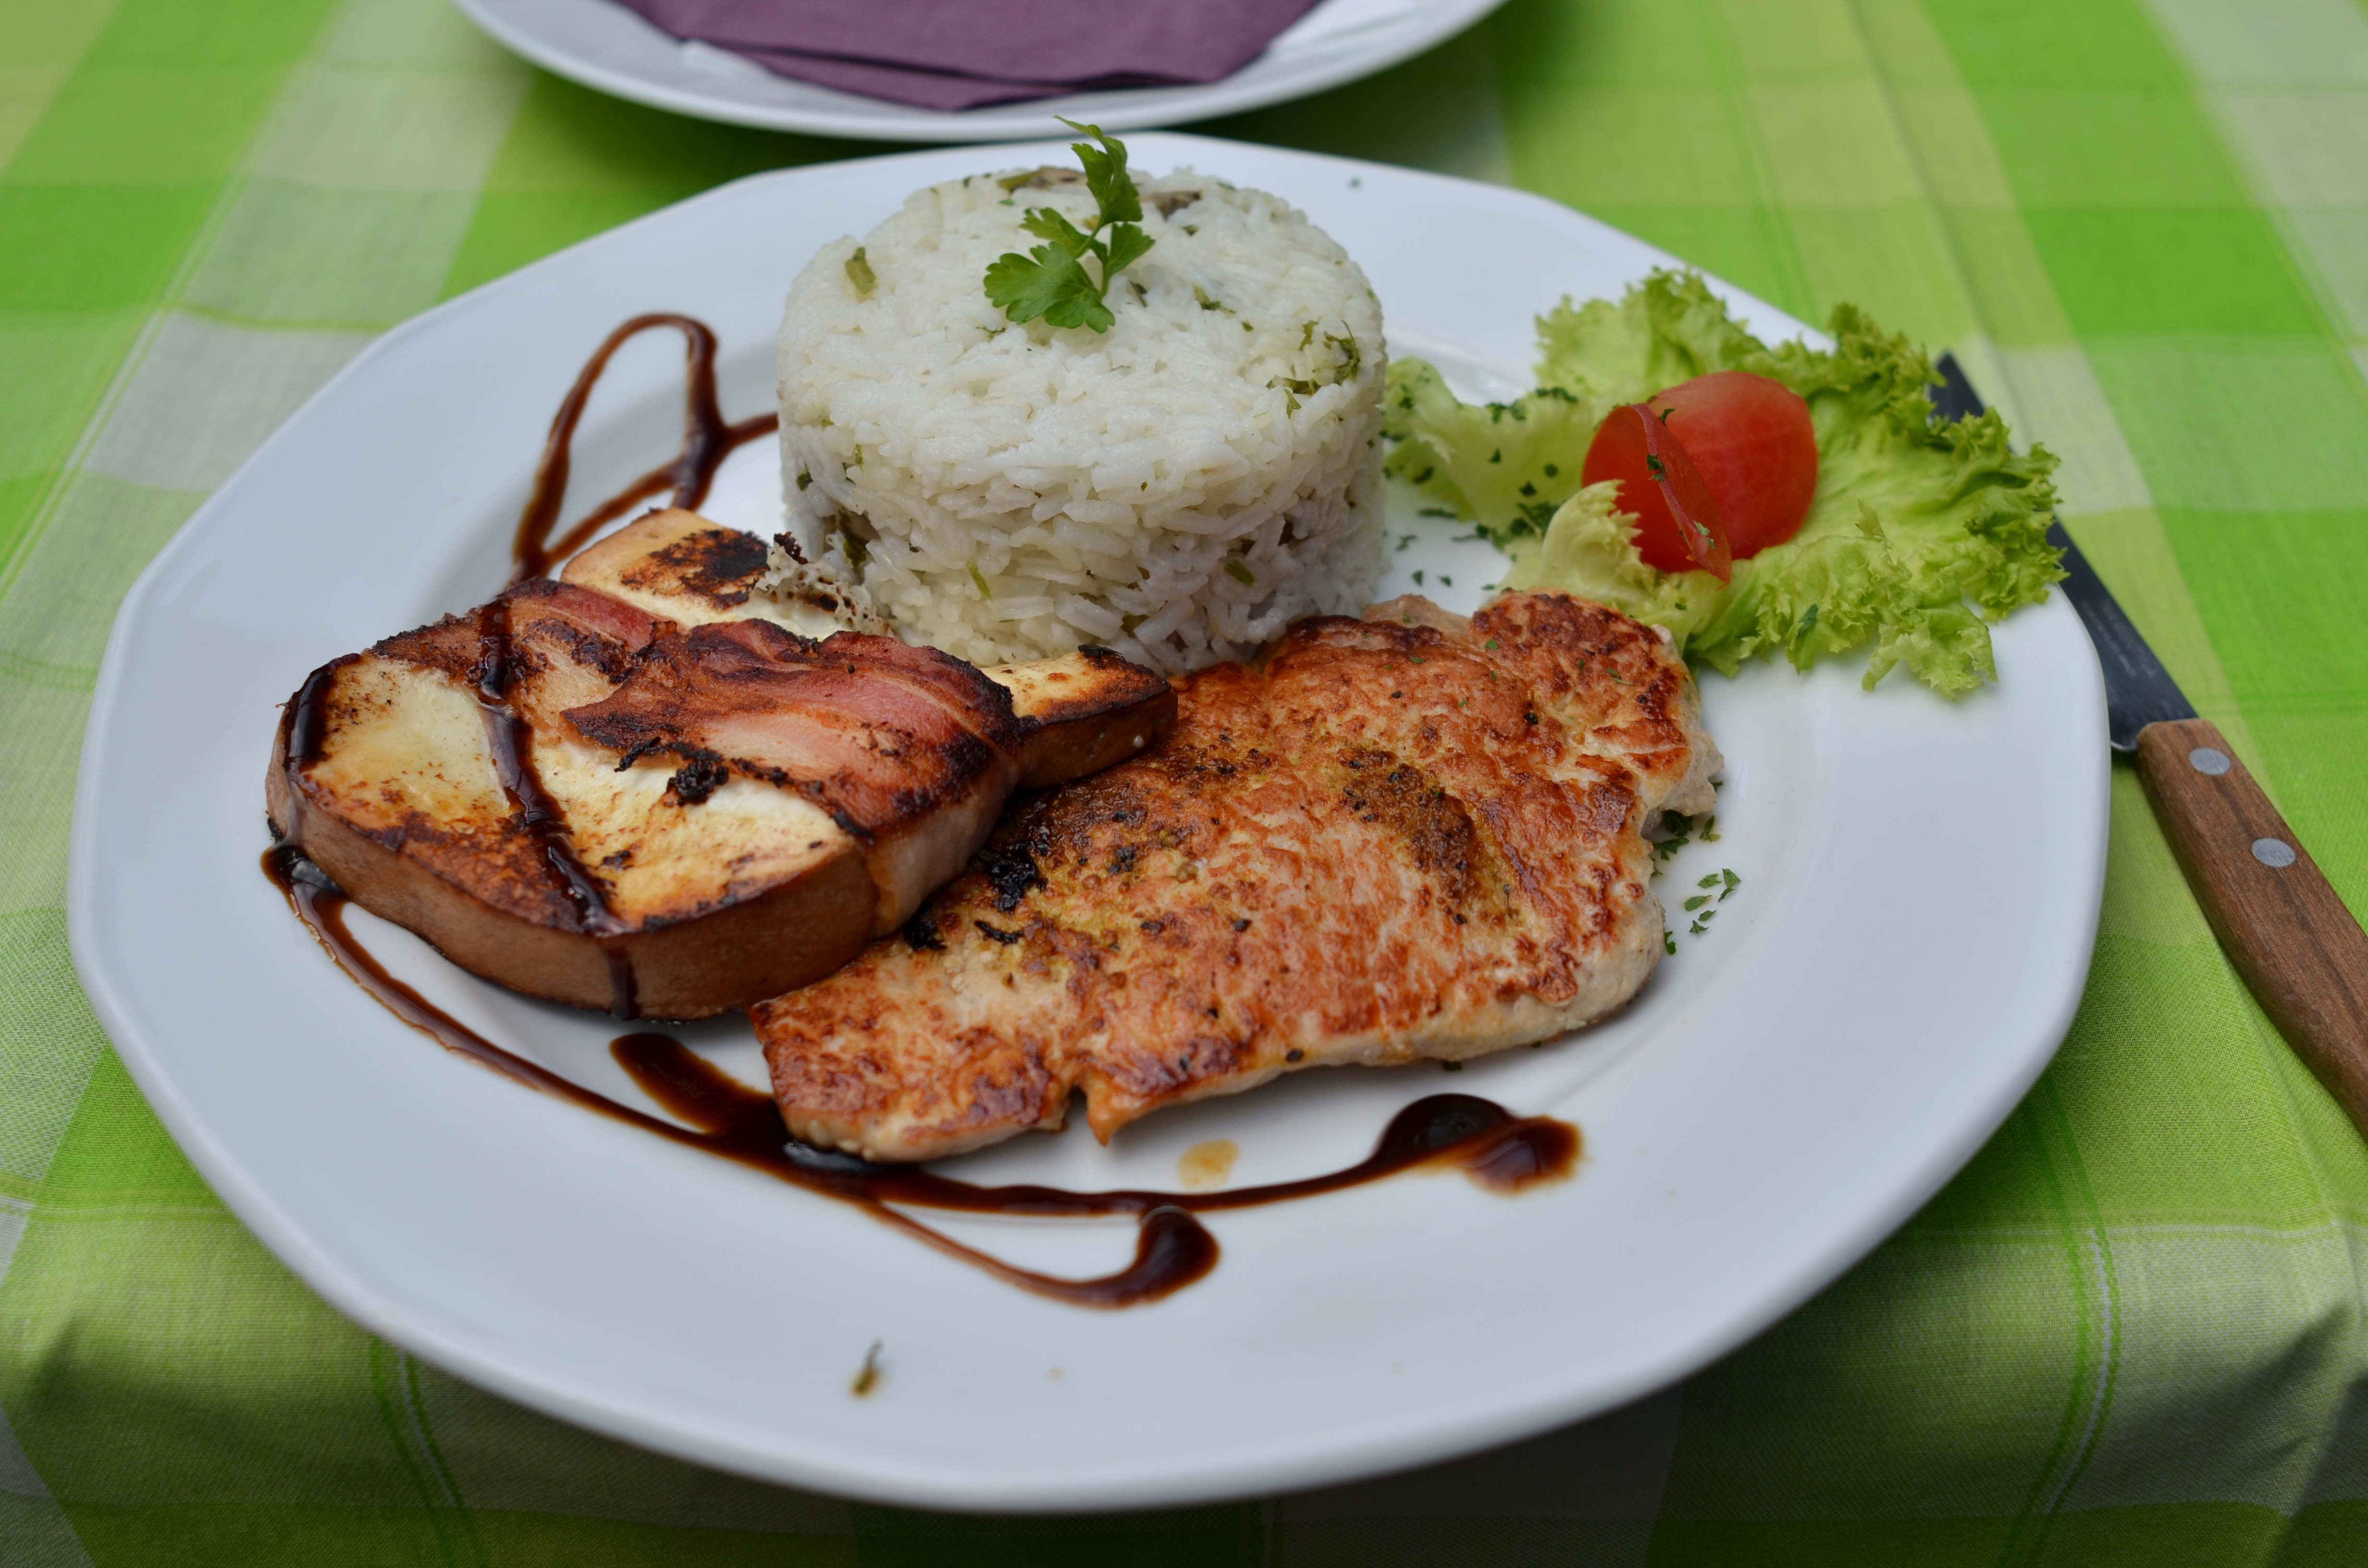
dish, meal, food, produce, kitchen, fish, breakfast, healthy, meat, cuisine, fine, fried food